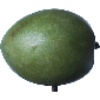
Label: mango